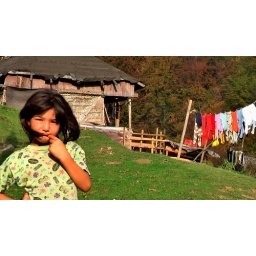
gypsy girl in front of her home